Helen Thomas

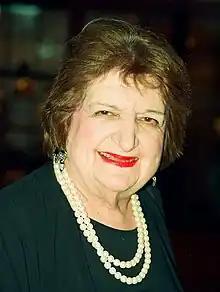
Thomas in 2000

Helen Amelia Thomas (August 4, 1920 – July 20, 2013) was an American reporter and author, and a long-serving member of the White House press corps. She covered the White House during the administrations of ten U.S. presidents—from the beginning of the Kennedy administration to the second year of the Obama administration.